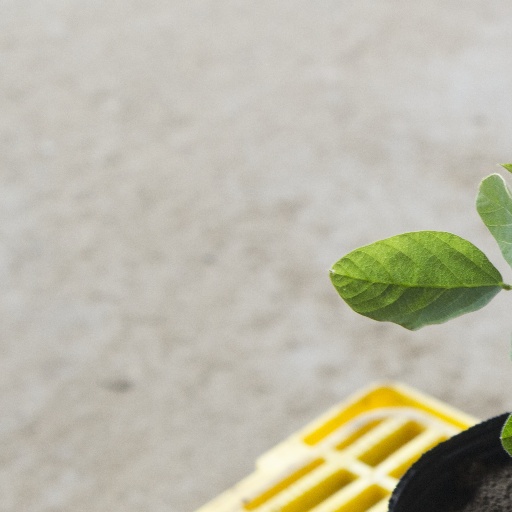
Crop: soybean